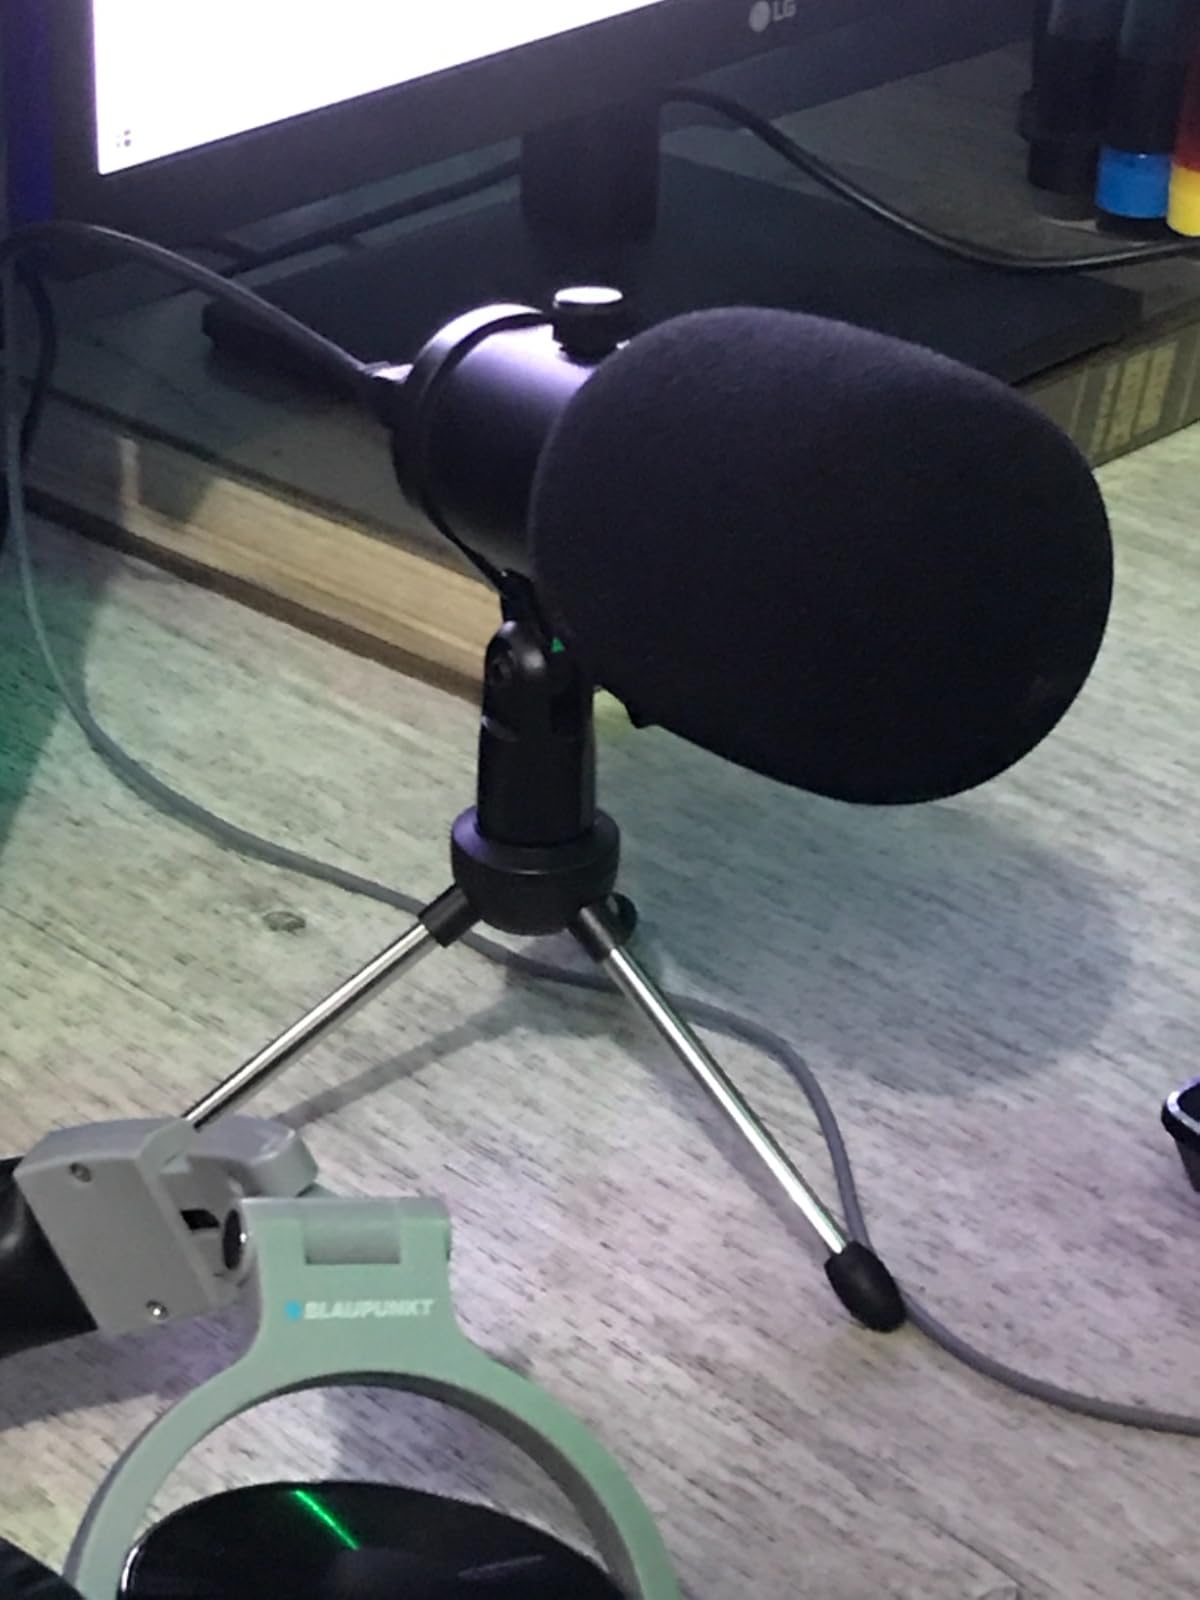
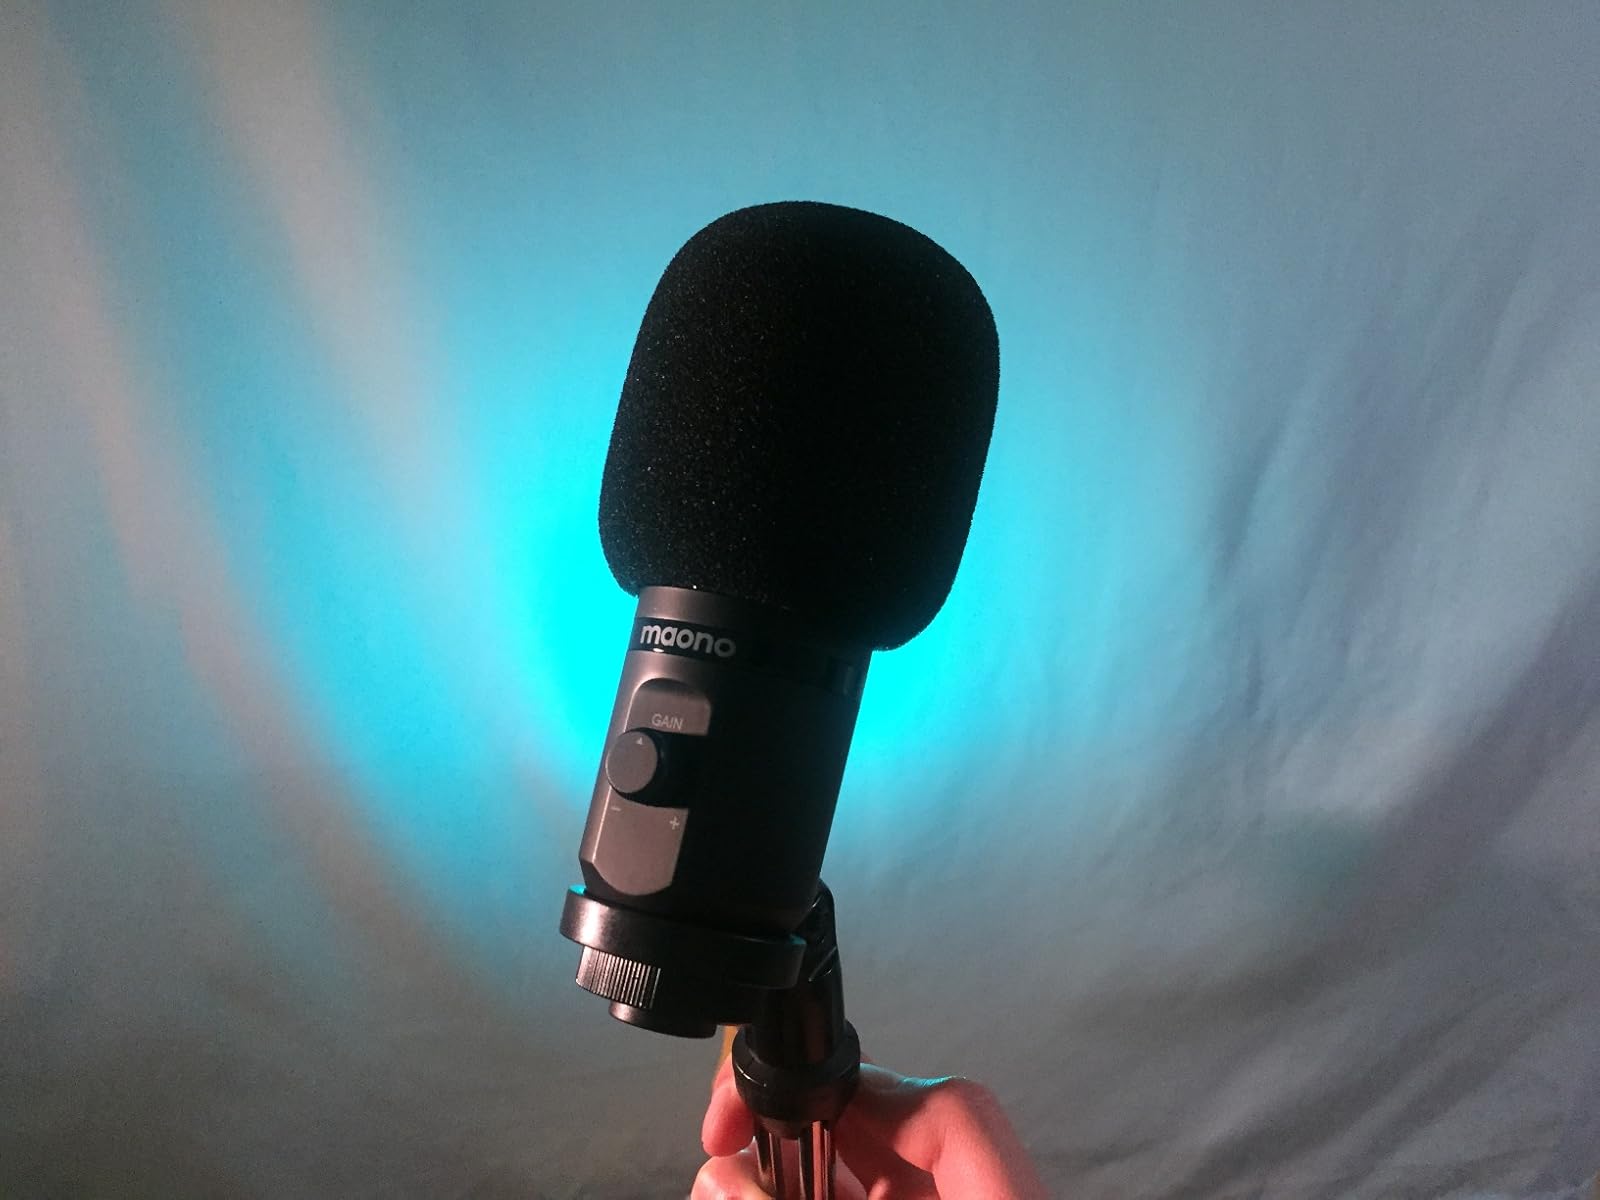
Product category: microphone
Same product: yes